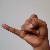
The image shows a hand gesture representing the letter 'J' in Indian Sign Language.